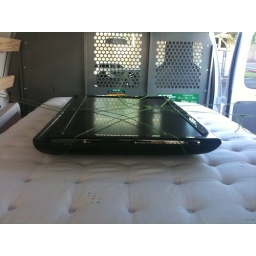
This is how I tied a flat screen tv down to a bed in a moving truck with yarn.